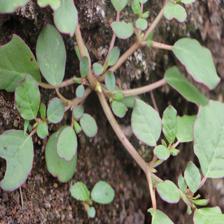
Label: BroadLeafWeed